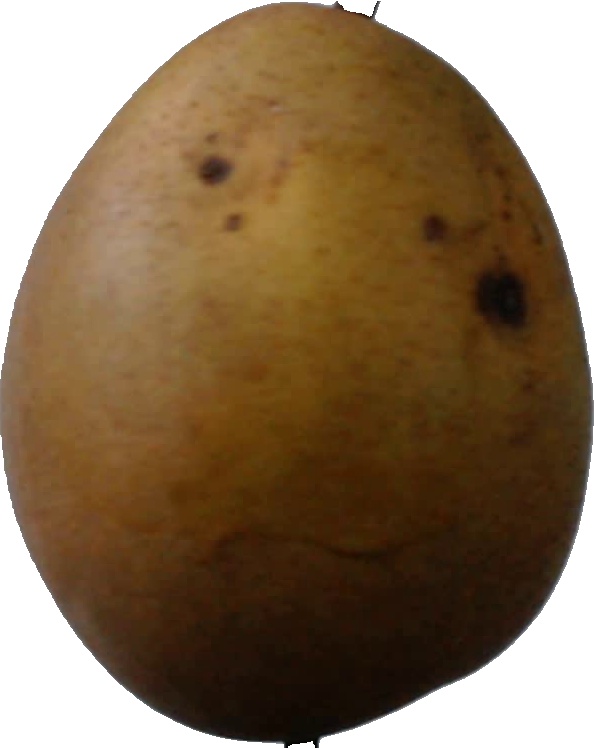
Label: pear_3